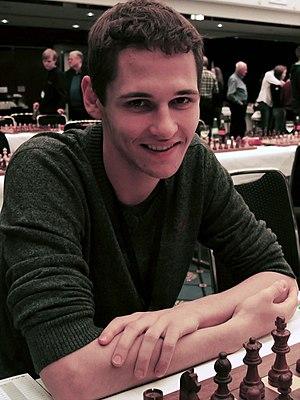
Nico Georgiadis est un joueur d'échecs suisse né le 22 janvier 1996 à Bülach.